Caleb Rotheram

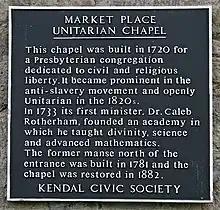
Plaque in Kendal

He was born on 7 March 1694 at Great Salkeld, Cumberland. He was educated at the grammar school of Great Blencow, Cumberland, under Anthony Ireland, and prepared for the Presbyterian ministry in the academy of Thomas Dixon at Whitehaven. In 1716 he became minister of the dissenting congregation at Kendal, Westmorland.